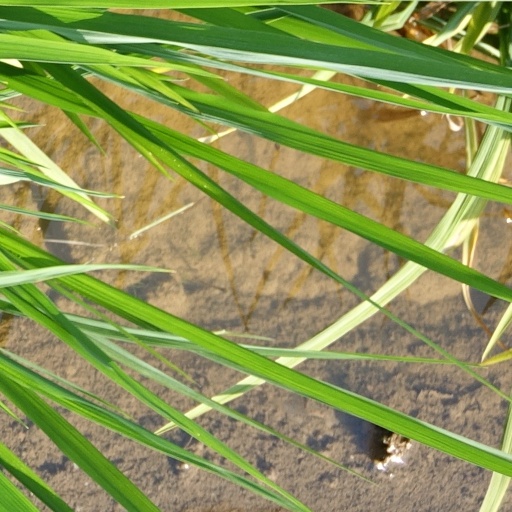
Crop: rice